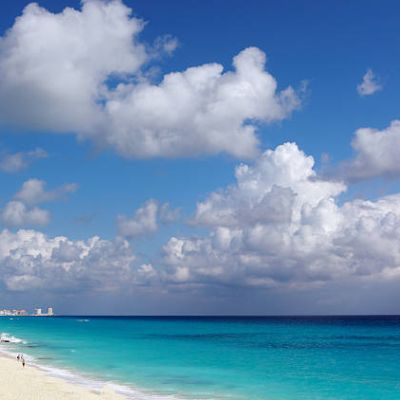
Cloud type: Cirrocumulus (Cc)